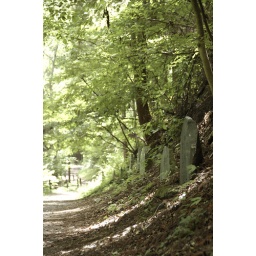
road in the forest